Gulou / Drum Tower station

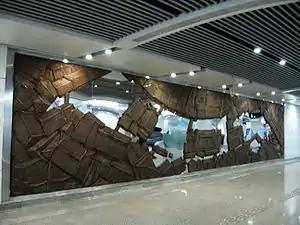

Gulou Station is a transfer station of Line 1 and Line 2 of the Ningbo Rail Transit that started operations on 30 May 2014. It is situated under Zhongshan Road in Haishu District of Ningbo City, Zhejiang Province, eastern China.